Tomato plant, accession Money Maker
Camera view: vertical (180 deg); turntable rotation: 60 degrees
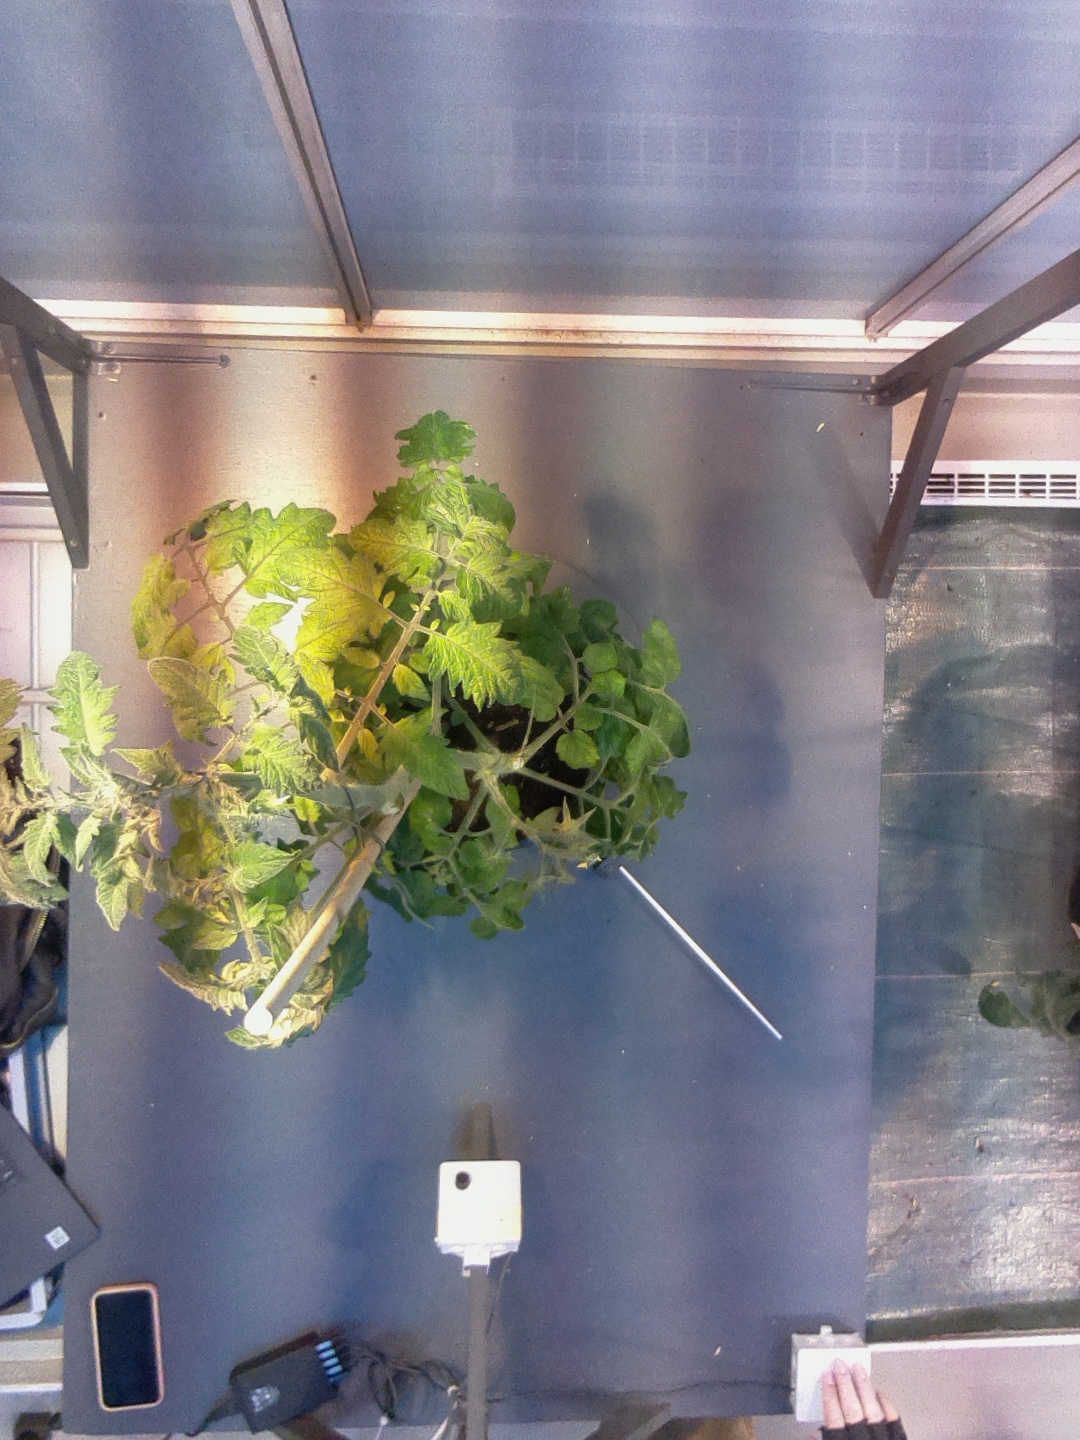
BBCH growth stage 70: Fruits at the main stem or branches visibles